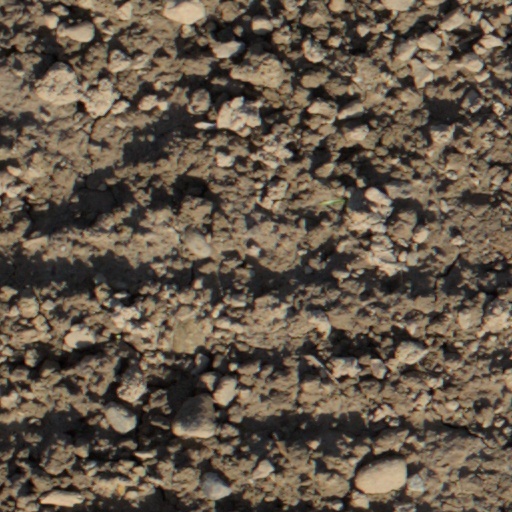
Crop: wheat